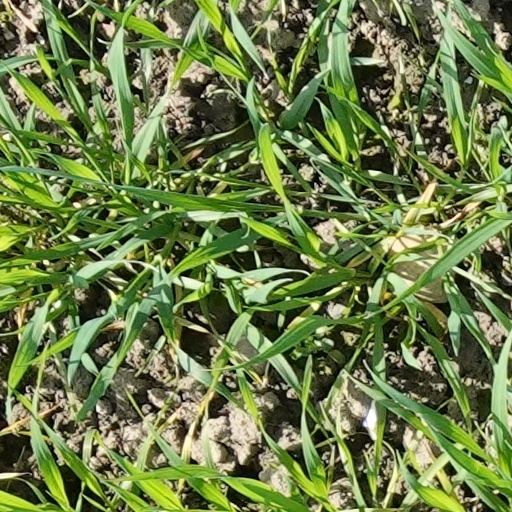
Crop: wheat